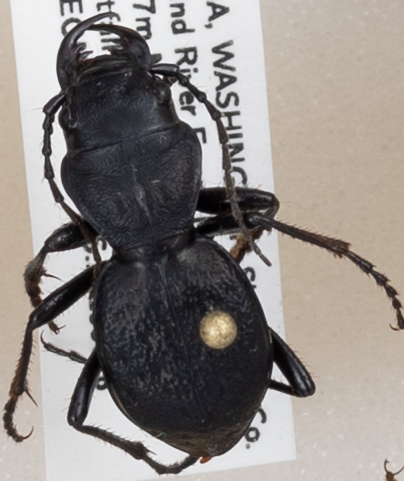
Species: Omus dejeanii
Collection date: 2019-06-18
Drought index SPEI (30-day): -0.932
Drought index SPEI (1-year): -2.09
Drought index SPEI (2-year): -2.09